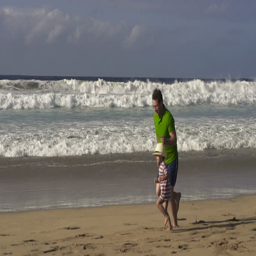
father with his son jogging on the beach , slow motion shot at 60fps